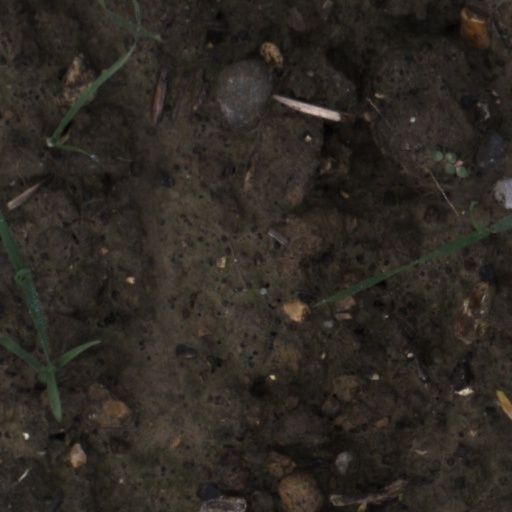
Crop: wheat